Ernest Peter Burger

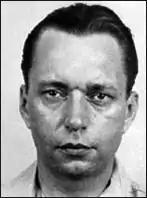
FBI mugshot

Ernest Peter Burger (September 1, 1906 – October 9, 1975) was a German-American who was a saboteur for Germany during World War II who defected to the United States. A naturalized citizen of the United States who returned to Germany during the Great Depression, Burger was recruited along with seven others by the Abwehr for Operation Pastorius, which sought to sabotage targets in the United States in 1942.